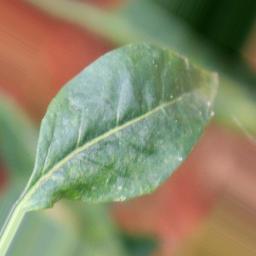
Label: healthy